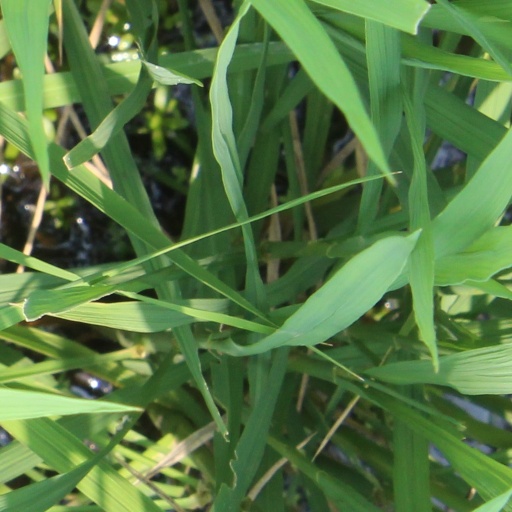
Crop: rice